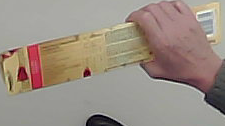
Product: toblerone_white